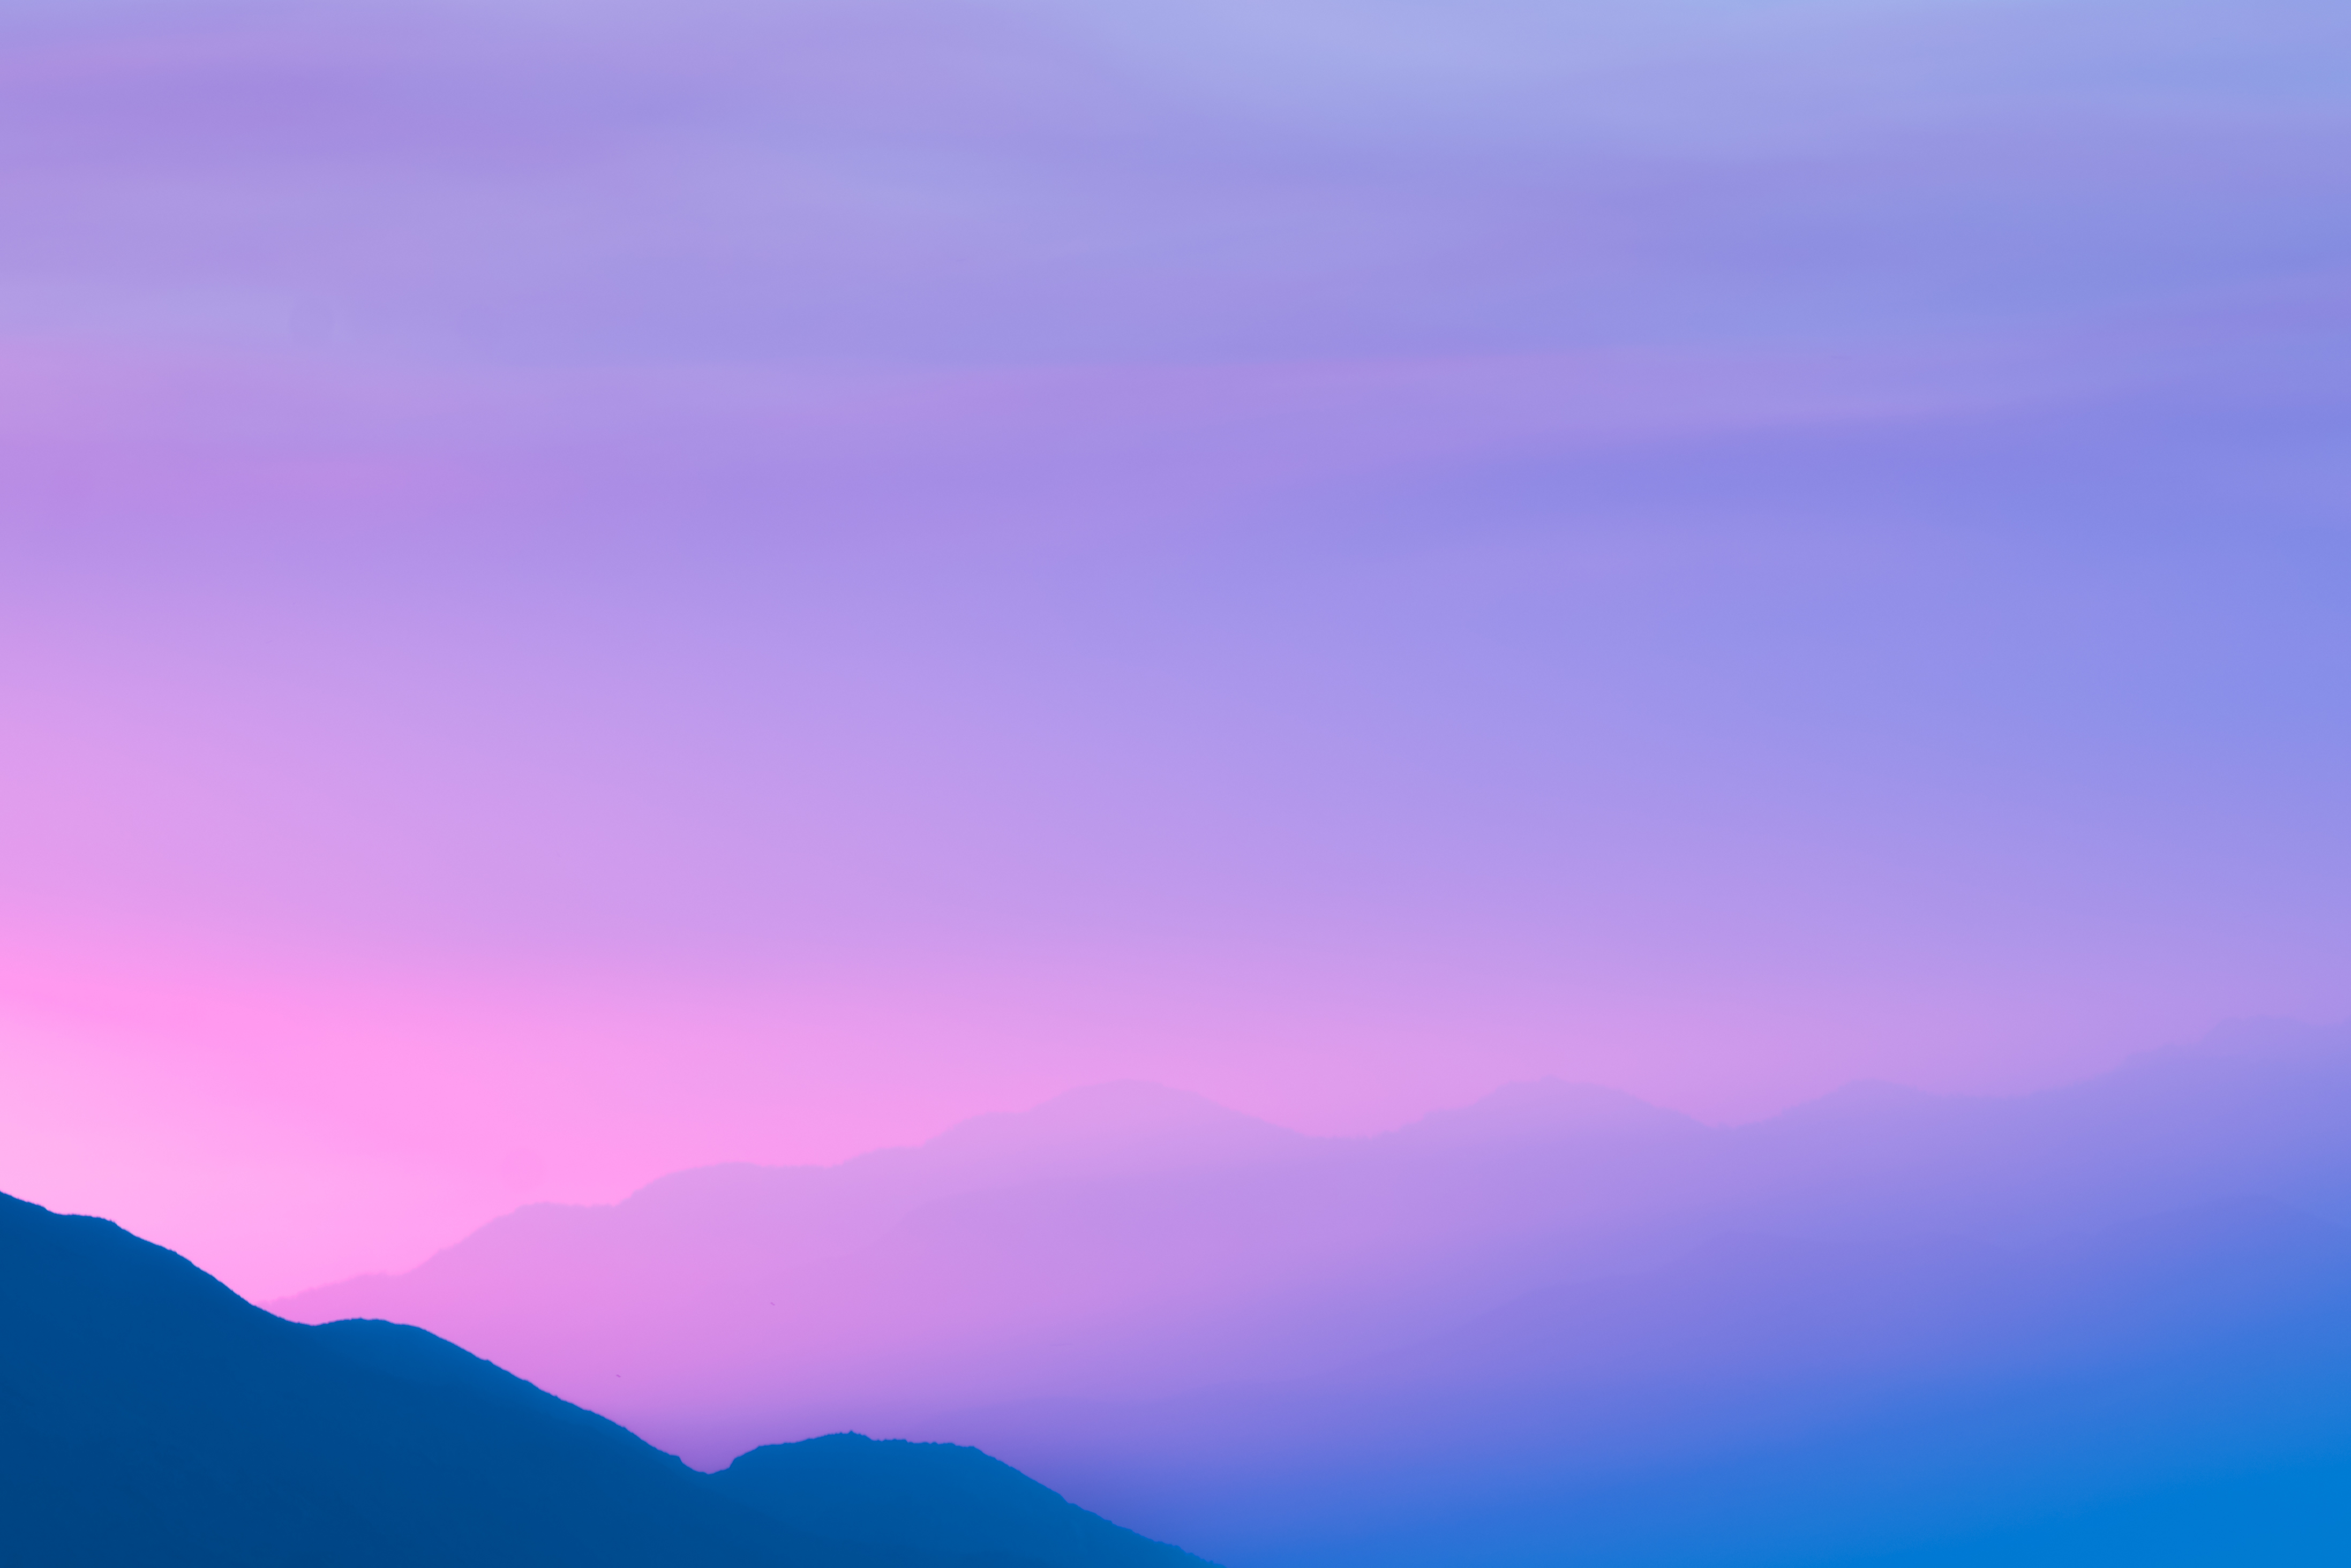
nature, horizon, silhouette, mountain, cloud, sky, sunrise, sunset, morning, dawn, atmosphere, mountain range, dusk, mountains, afterglow, hd wallpaper, atmospheric phenomenon